Ham & High

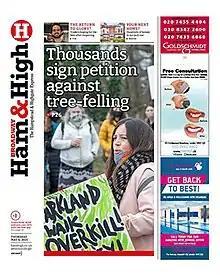
Front cover on 6 May 2021

The Ham & High, officially the Hampstead & Highgate Express, is a weekly paid newspaper published in the London Borough of Camden by Archant. It covers the north London areas of Hampstead and Highgate.